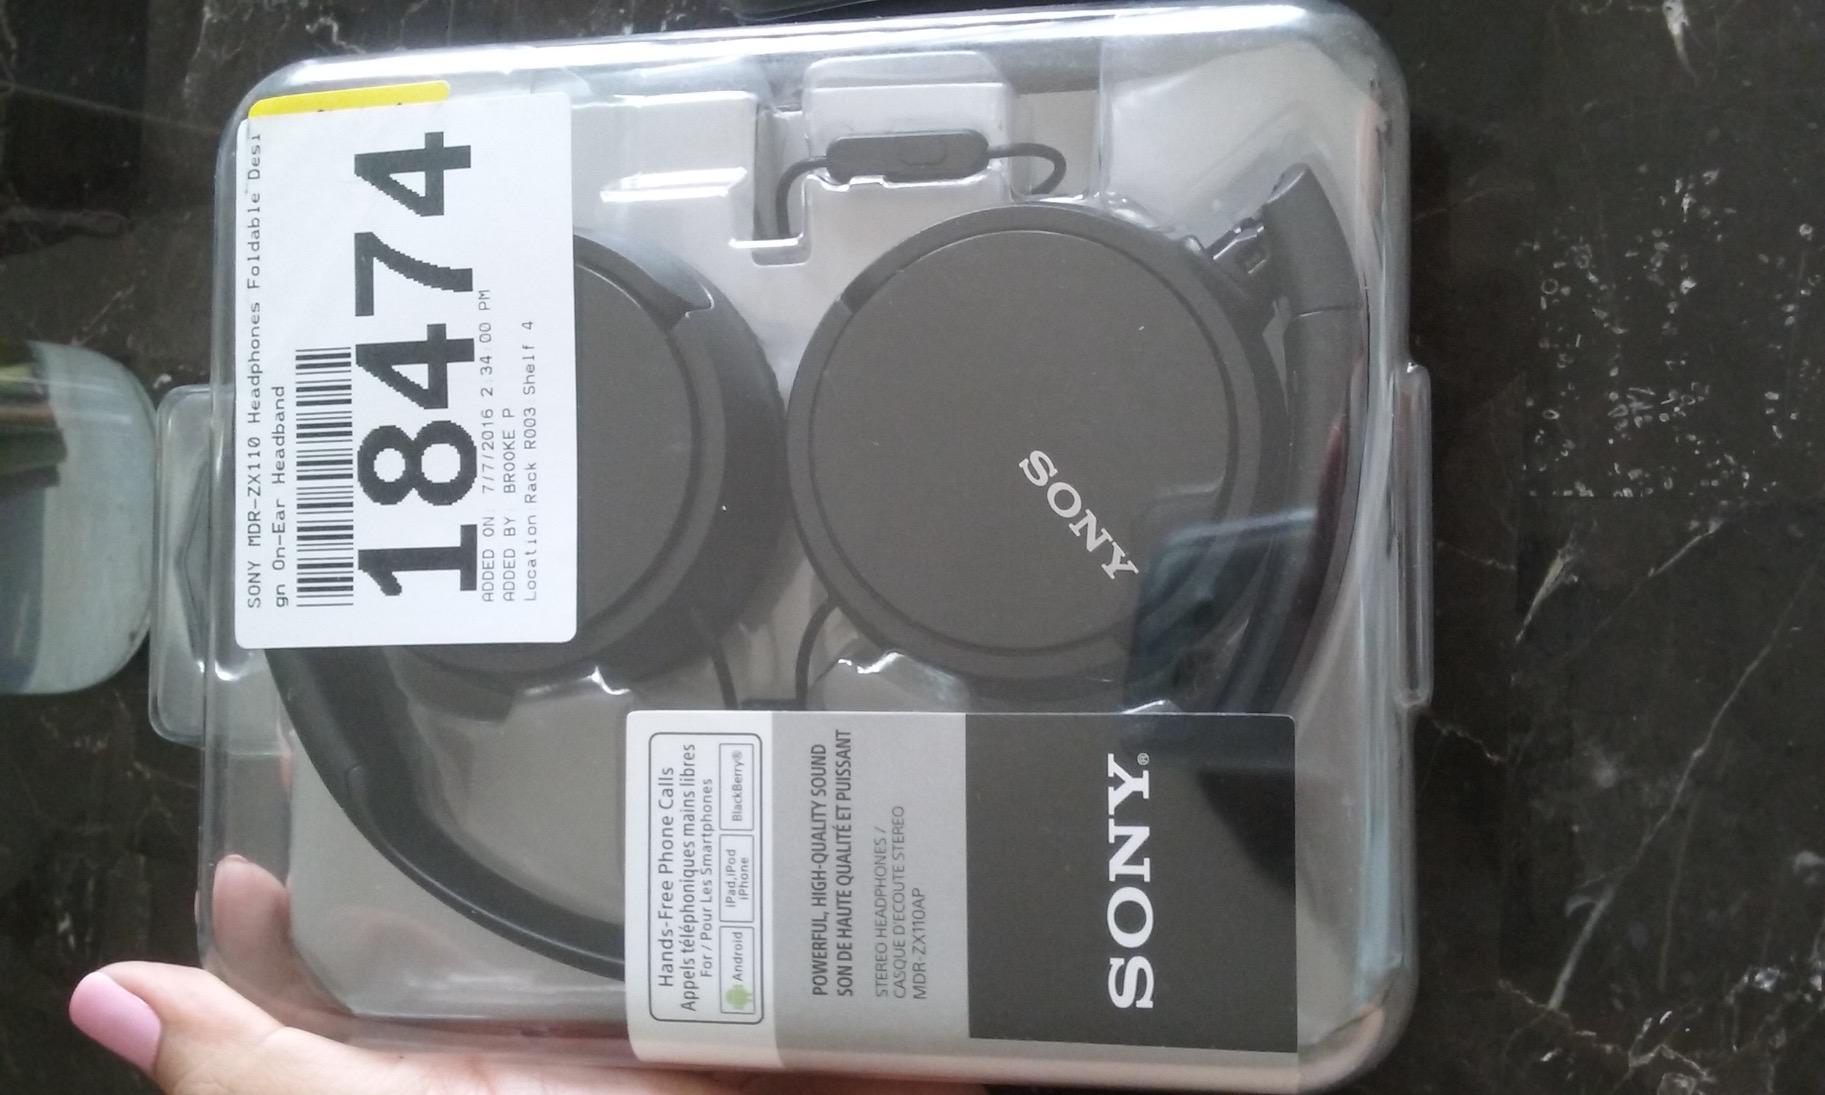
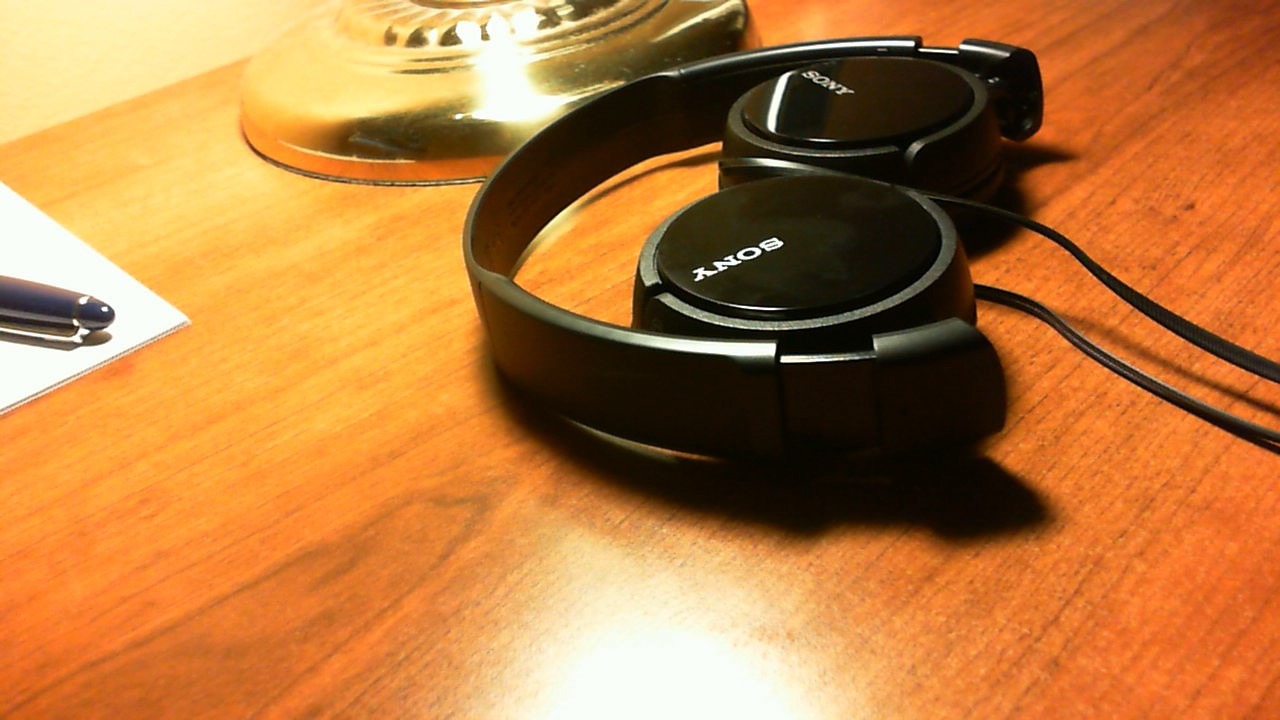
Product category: headphones
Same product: yes